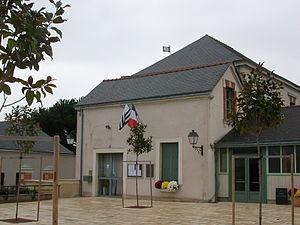
Mairie du Fresne-sur-Loire
Le Fresne-sur-Loire est une ancienne commune de l'Ouest de la France, située auparavant dans le département de la Loire-Atlantique, en région Pays de la Loire et devenue commune de Maine-et-Loire le 31 décembre 2015.